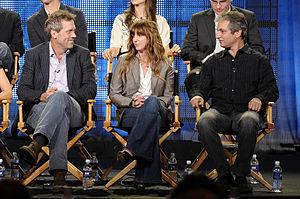
Dʳ House est une série télévisée américaine en 177 épisodes de 42 minutes et répartis sur huit saisons, créée par David Shore et diffusée du 16 novembre 2004 au 21 mai 2012 sur le réseau Fox et en simultané au Canada sur le réseau Global.